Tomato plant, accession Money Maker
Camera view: tilt-top (135 deg); turntable rotation: 120 degrees
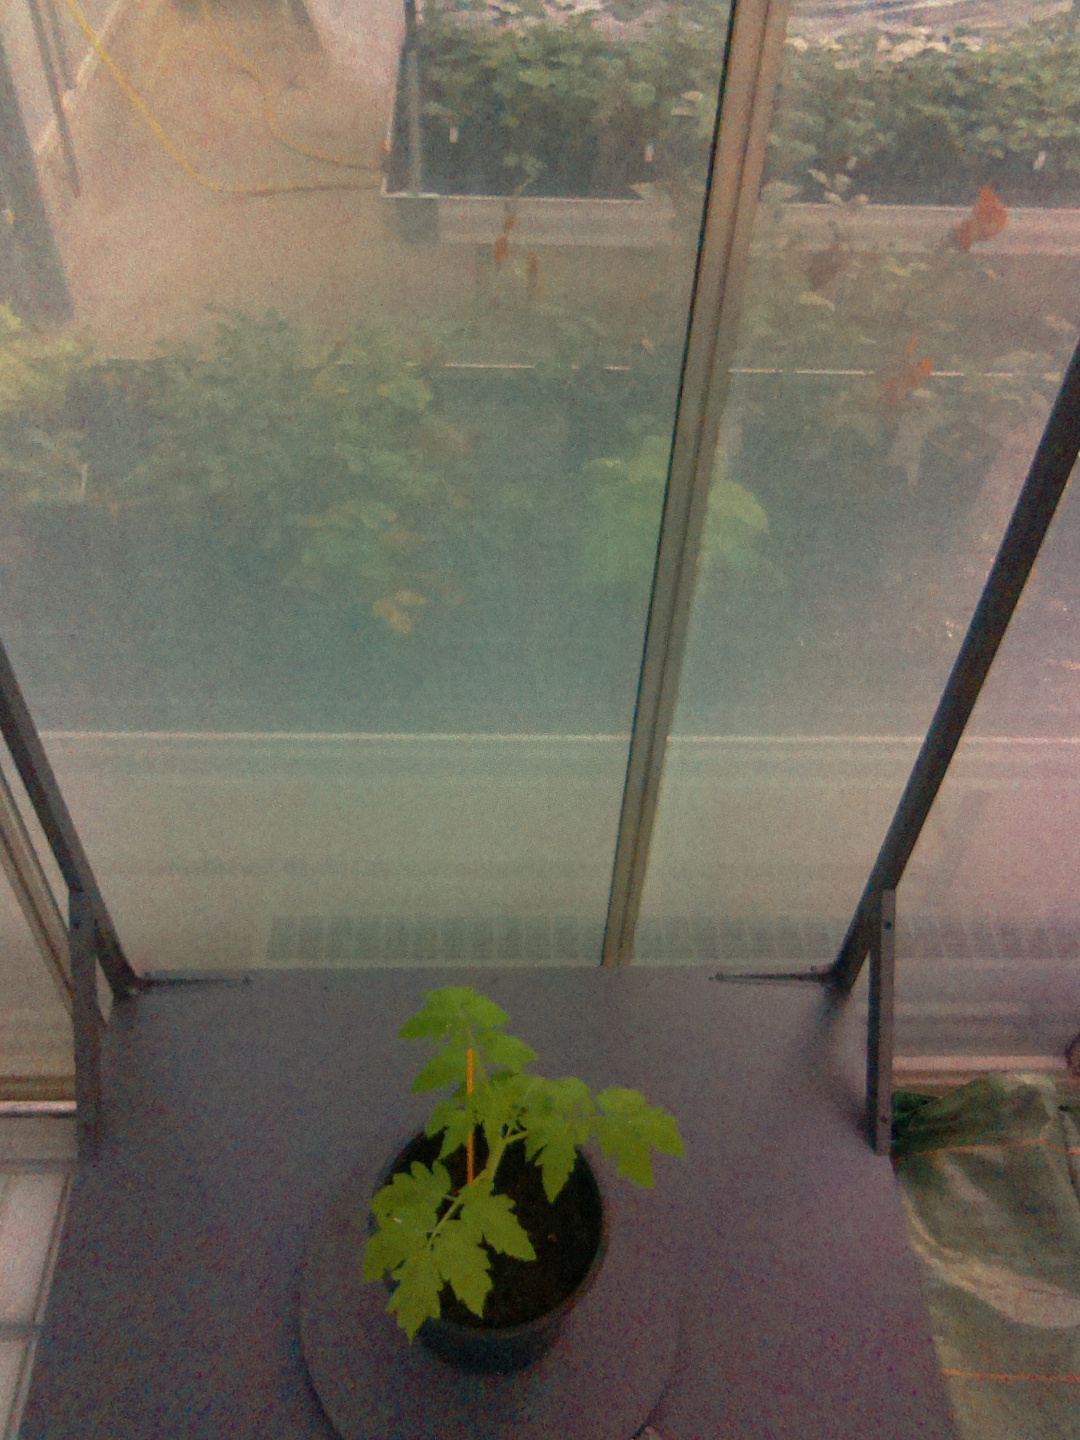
BBCH growth stage 13: 6 of true leaves visible